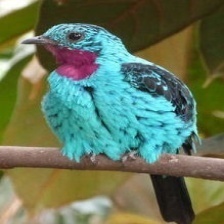
Species: SPANGLED COTINGA
Scientific name: COTINGA CAYANA